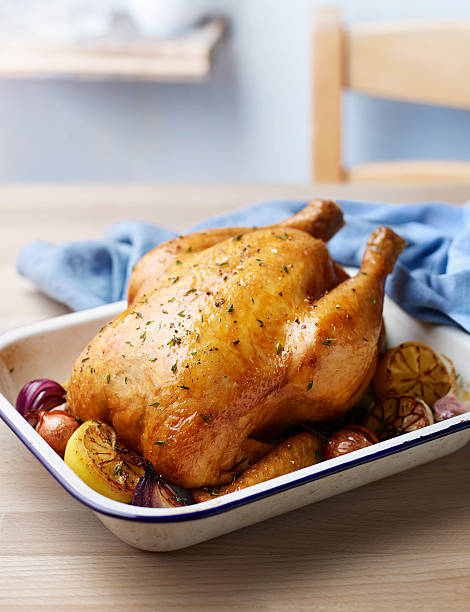
Label: roast_chicken